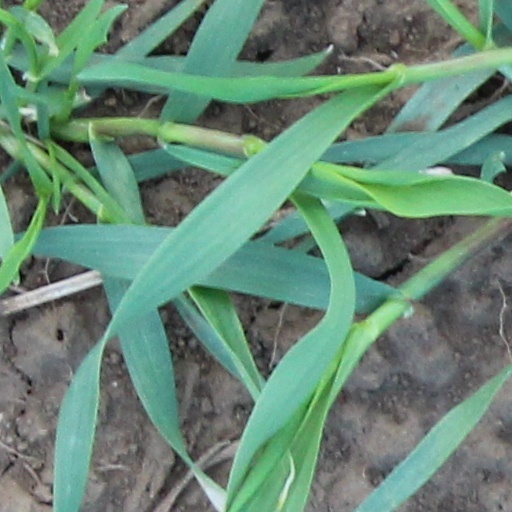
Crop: wheat